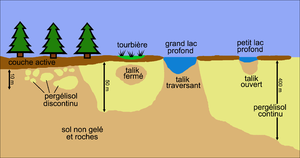
Coupe verticale de la zone de transition entre pergélisol continu et discontinu, montrant les trois types de taliks.
Un talik est une couche de sol dégelé durant toute l'année, qui se trouve au milieu d’une zone de pergélisol. Dans les régions où le pergélisol est continu, les taliks apparaissent souvent au-dessous des rivières et des lacs de thermokarst, dans lesquels la partie inférieure de l’eau ne gèle pas en hiver. Par conséquent, le sol qui se trouve au-dessous ne gèle pas non plus.